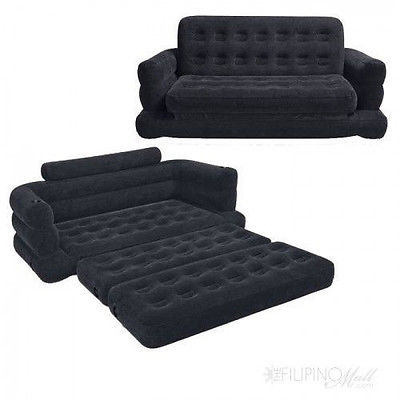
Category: sofa